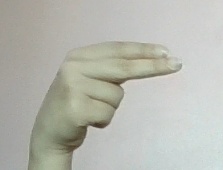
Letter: ain